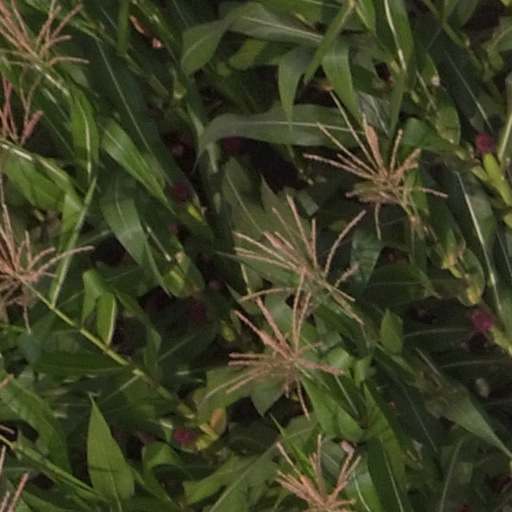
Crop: maize; corn